Japanese submarine I-401

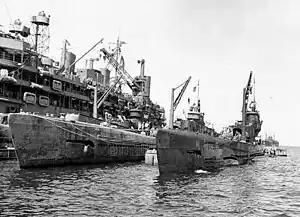
"I-401" between the U.S. Navy submarine tender (left) and the Japanese submarine (right) after the end of hostilities in 1945.

"I-401" and "Segundo" arrived in Sagami Bay on the coast of Honshu at 05:00 on 31 August 1945. The American flag was raised on "I-401", and Nambu presented the officer commanding the prize crew with two "katana" as a symbol of surrender. Later in the day, a new prize crew from the submarine tender came aboard "I-401" and relieved the "Segundo" prize crew, after which "I-401" proceeded to Yokosuka and tied up along with "I-14" near "Proteus" and twelve U.S. Navy submarines chosen to represent the U.S. Navy Submarine Force at the Japanese surrender ceremony in Tokyo Bay. At 08:00 on 1 September 1945, Imperial Japanese Navy battle flag was lowered, and during the surrender ceremony on 2 September 1945, the Commander, Submarine Force, U.S. Pacific Fleet (COMSUBPAC), Vice Admiral Charles A. Lockwood, ordered his personal flag hoisted aboard "I-401".